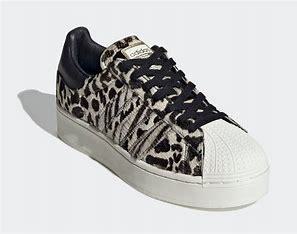
Brand: Adidas
Model: Superstar Bold